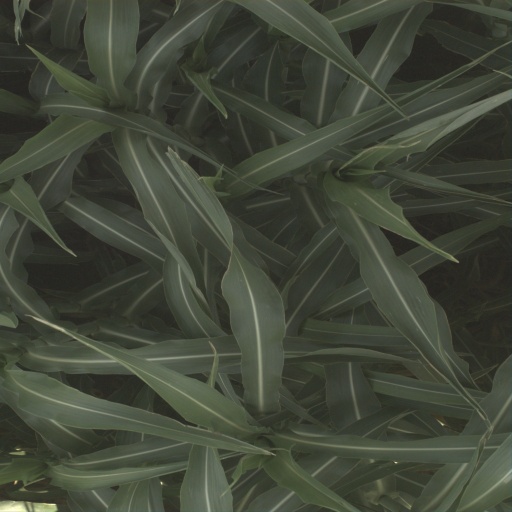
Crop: sorghum